Disability in Saudi Arabia

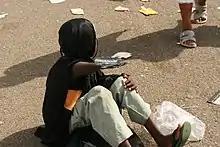
A child with a disability begging for money at Mount Arafat in 2011

Disability in Saudi Arabia is seen through the lens of Islamic Sharia, through cultural norms and also through legislation. As an Islamic society that follows the Qur'an and the Sunnah, disability is often seen through the lens of religion. Islam teaches that people with disabilities are to be treated with respect and equality. However, Saudi Arabia tends to view disability through the medical model, rather than the social model. In addition, there are few studies relating to people with disabilities in Saudi Arabia compared to other countries.